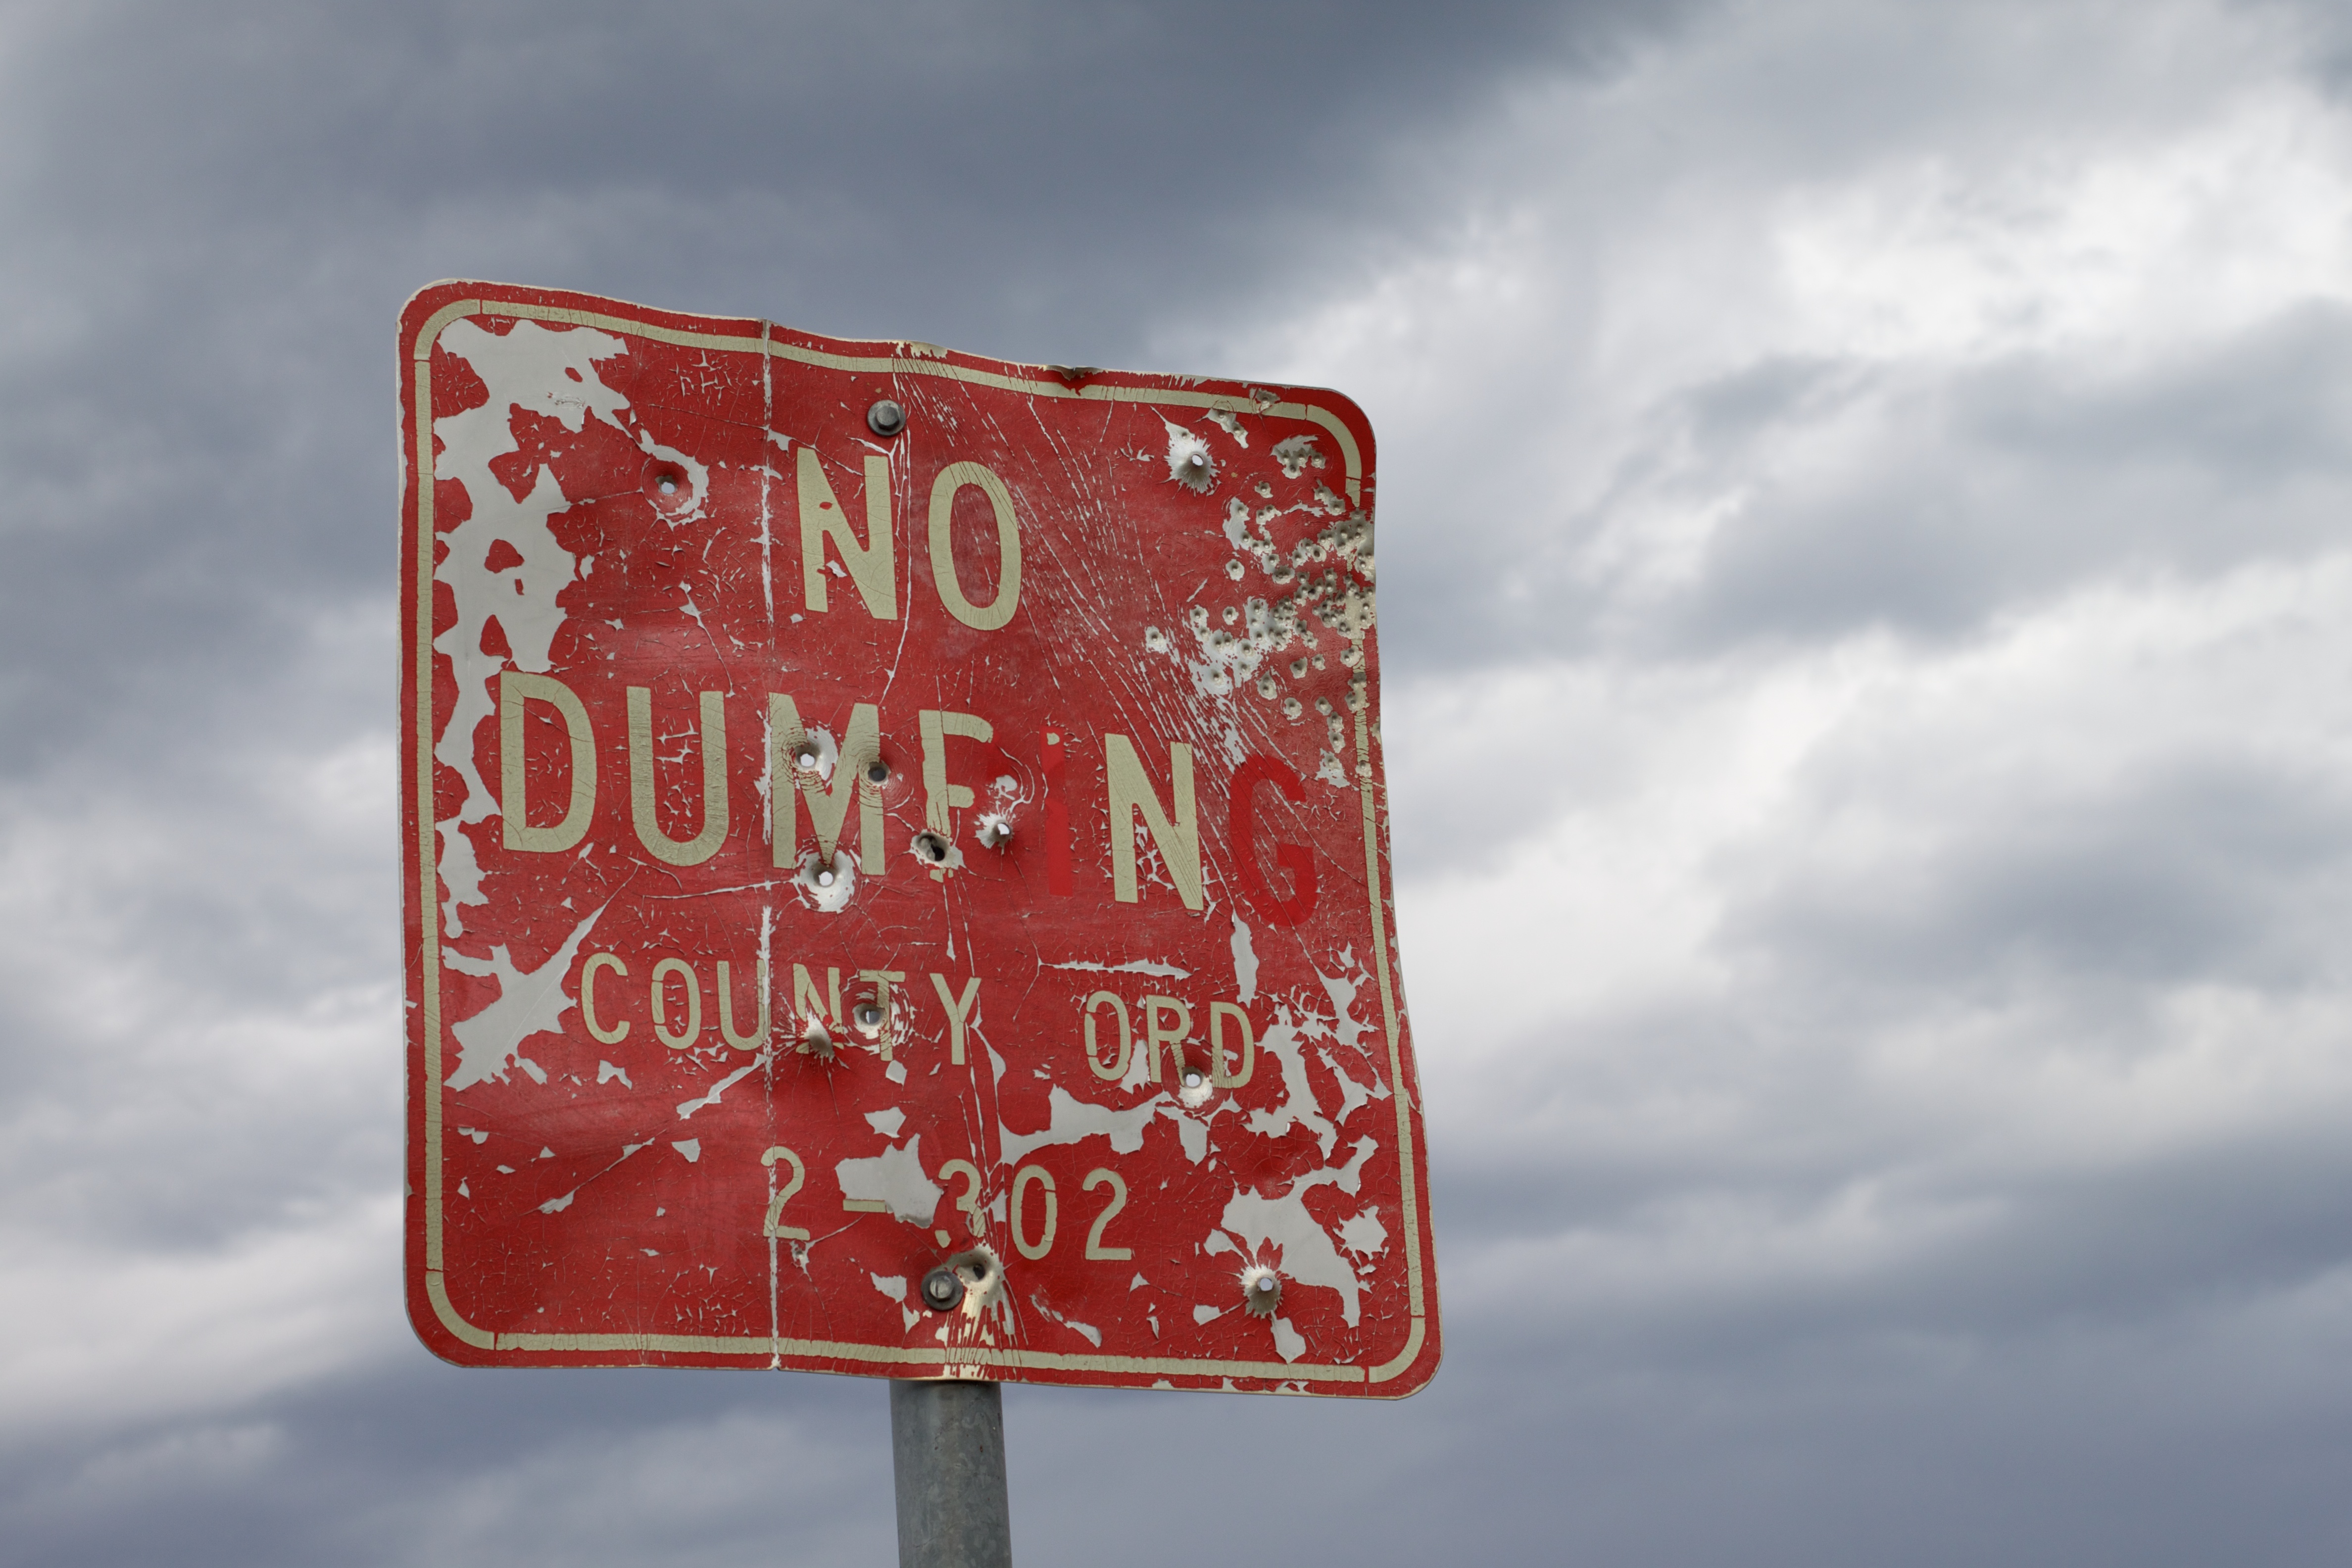
advertising, sign, red, street sign, signage, stop sign, odyssey, idaho, traffic sign